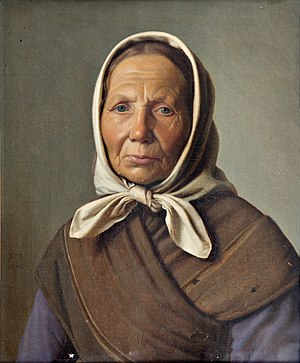
Hornbæk (Helsingør Kommune) / Historie
Frederik Vermehren, Fiskerkone fra Hornbæk, 1883, Nivaagaards Malerisamling.
Hornbæk er beliggende i Nordsjælland og er en bydel i byområdet Hornbæk-Dronningmølle. Bydelen ligger ved Øresundskysten ca. 12 km. nordvest for Helsingør. Hornbæk ligger i Hornbæk Sogn, Helsingør Kommune. Kommunen tilhører Region Hovedstaden.